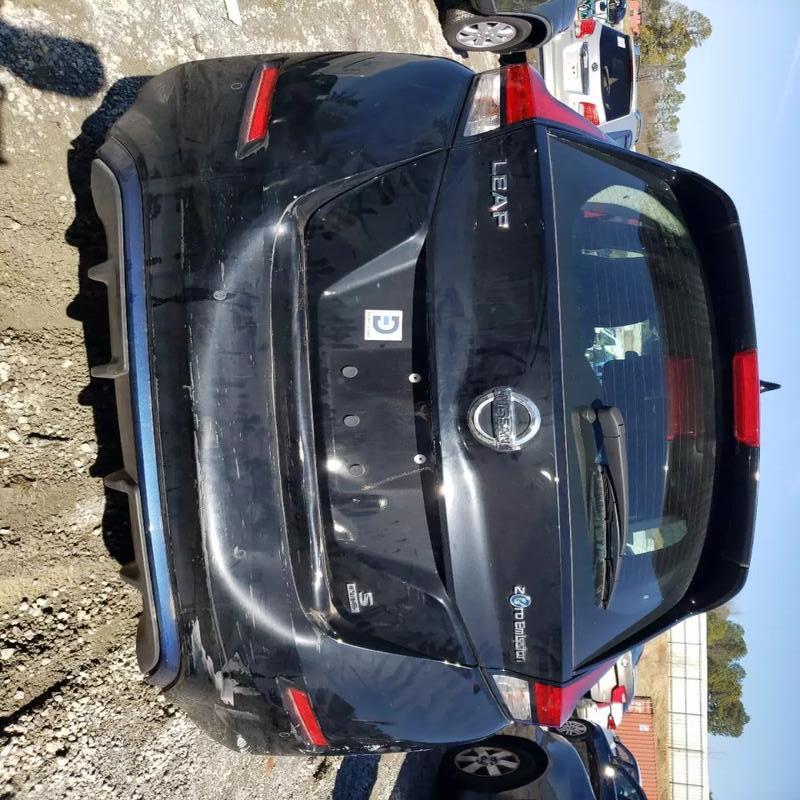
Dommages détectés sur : pare-choc arrière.
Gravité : mineur